John Beaufort, 1st Earl of Somerset

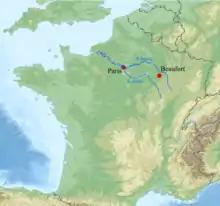
Map showing location of the Castle of Beaufort in the Champagne region of France, probable birthplace of John Beaufort, 1st Earl of Somerset

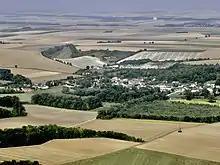
Flat countryside surrounding the site of the now-demolished Beaufort Castle, Champagne

Beaufort's surname (properly "de Beaufort", "from Beaufort") probably reflects his birthplace at his father's castle and manor of Beaufort ("beautiful stronghold") in Champagne, France. The Portcullis heraldic badge of the Beauforts, now the emblem of the House of Commons, is believed to have been based on that of the castle of Beaufort, now demolished.